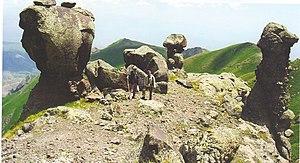
Shakhbuz est un district d'Azerbaïdjan situé dans la république autonome du Nakhitchevan. Sa superficie est de 815 km², sa population de 21 079 habitants.